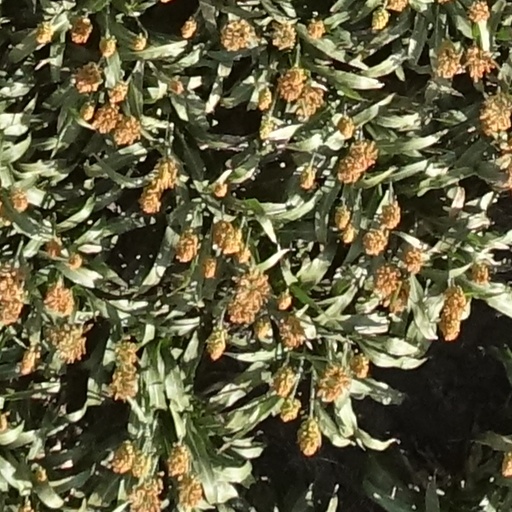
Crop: sorghum